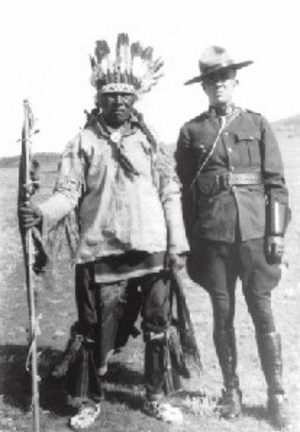
GRC réserve
Cet article traite des événements qui se sont produits durant l'année 1874 au Canada.